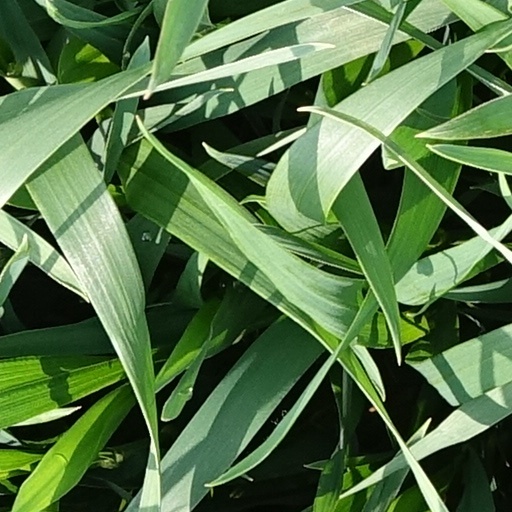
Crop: wheat